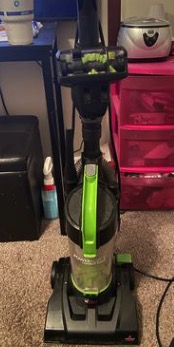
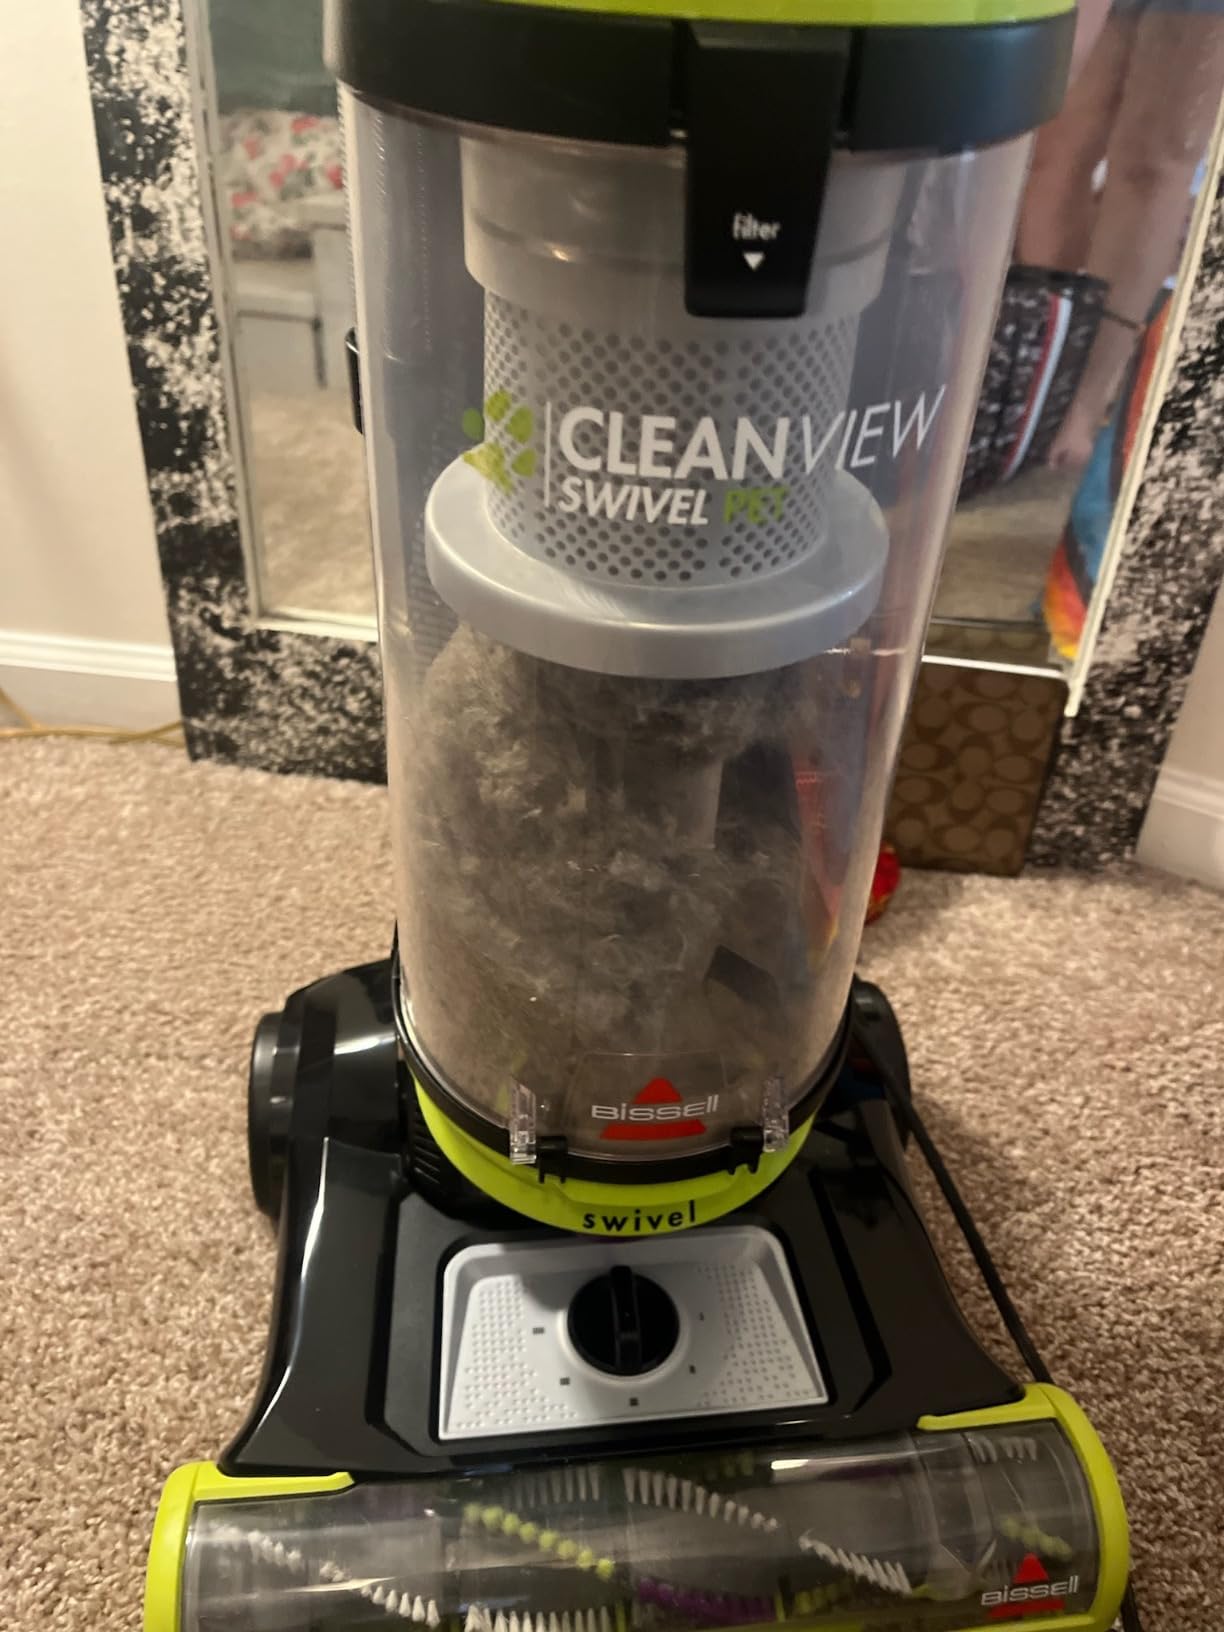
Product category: items_vacuum
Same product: no